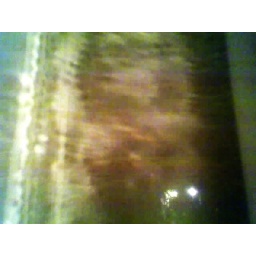
face & hands in bedroom window